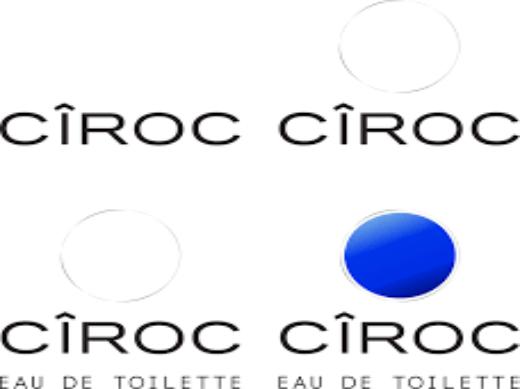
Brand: Ciroc
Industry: Necessities